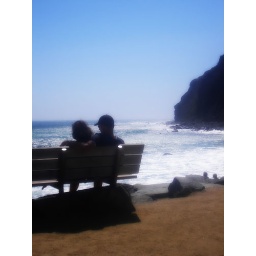
This is a picture I took of a couple sitting at the beach in southern california